Tasi

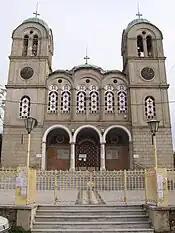
Pantokrator church, Patras, Greece (front).

Tasi (Greek: Τάσι) is an old neighbourhood in the city of Patras. It is located close to the castle in the modern upper city. During the Frankish rule, it contained a square named Tasso. During the Ottoman rule, the area around the square and the neighbourhood of Tasi (an alterration of Tasso) was destroyed. Then the square became the centre and the city market. There it had all of its trade shops of the city. Today, it conjectures that the neighbourhood and the square is located in the present neighbourhood of Pantokratora.